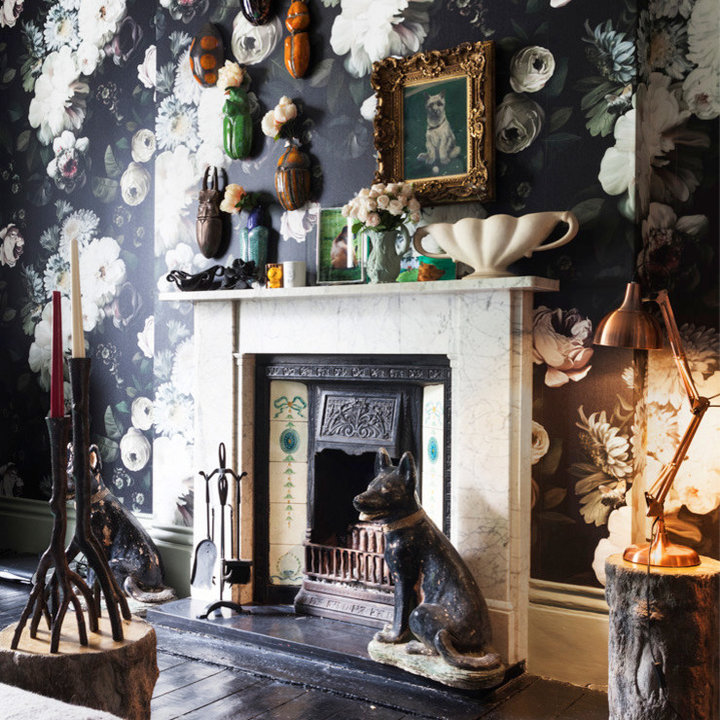
Style: Vintage